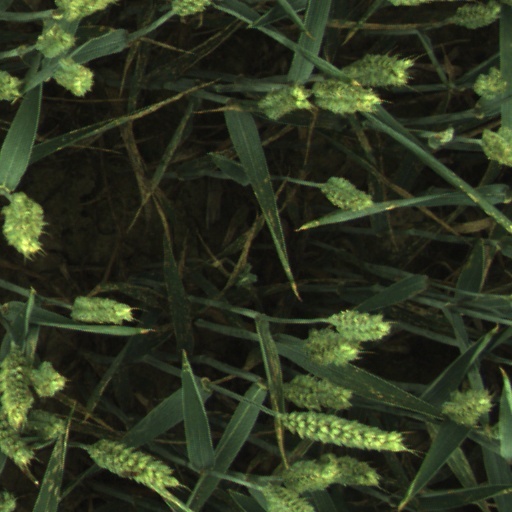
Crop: wheat